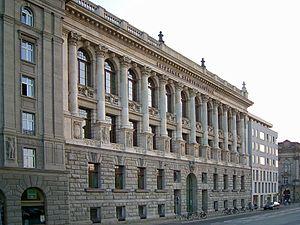
La bibliothèque municipale de Leipzig est une partie de l'entreprise communale de la ville de Leipzig en Allemagne, intitulée Leipziger Städtische Bibliotheken qui comprend - outre la bibliothèque municipale centrale - plusieurs filiales dans les différents quartiers de la ville, ainsi qu'une bibliothèque itinérante. Elle abrite près d'un million de livres, journaux, revues, écrits, vidéocassettes, CD, DVD, cassettes audio, etc. L'édifice central de la bibliothèque a rouvert le 27 octobre 2012 après deux ans de travaux de restauration. La bibliothèque disposait en 2011 un budget de 500 000 euros environ; 900.000 visiteurs annuels empruntent 3,8 millions d'ouvrages.